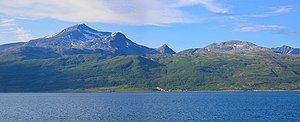
Vanna
Det første man ser  når når man tager færgen fra Hansnes over Vannsund, er Skåningsbugten med Vanntinden bag ved.
Vannøya, eller Vanna er en ø som ligger yderst i Karlsøy kommune i Troms og Finnmark fylke i Norge.